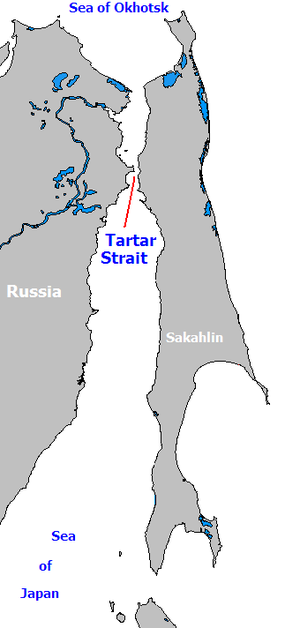
Le détroit de Tatarie ou de Tartarie ou Manche de Tatarie, est un détroit dans l'océan Pacifique qui sépare l'île russe de Sakhaline du reste du continent asiatique.